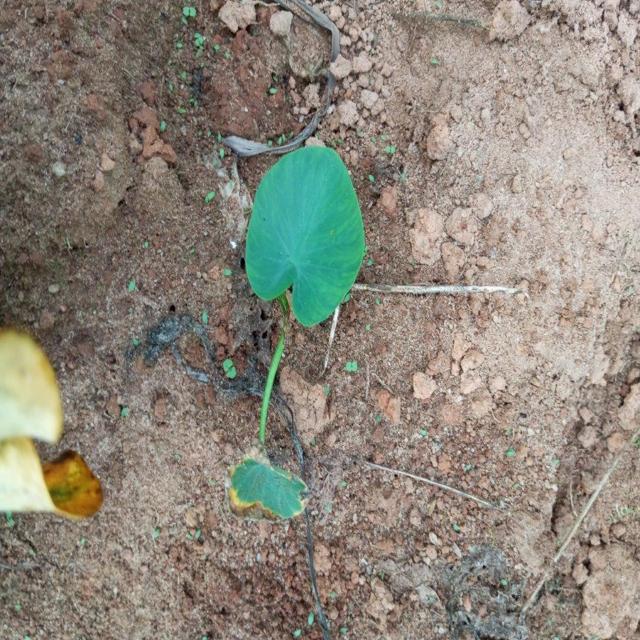
Label: Healthy